Trophic coherence

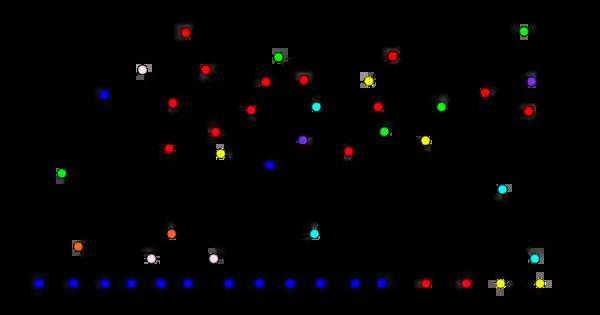
Network of concatenated words from "Green Eggs and Ham", by Dr. Seuss. If word 1 appears immediately before word 2 in at least one sentence in the text, a directed edge (arrow) is placed from word 1 to word 2. The height of each word is proportional to its trophic level. Colours indicate syntactic function; from lowest to highest mean trophic level: nouns (blue), prepositions and conjunctions (cyan), determiners (pink), adverbs (yellow), pronouns (green), verbs (red), and adjectives (purple). When a word has more than one function, the one most common in the text is used.

The relation between trophic level and node function can be seen in networks other than food webs. The figure shows a word adjacency network derived from the book "Green Eggs and Ham", by Dr. Seuss. The height of nodes represents their trophic levels (according here to the edge direction which is the opposite of that suggested by the arrows, which indicate the order in which words are concatenated in sentences). The syntactic function of words is also shown with node colour. There is a clear relationship between syntactic function and trophic level: the mean trophic level of common nouns (blue) is formula_29, whereas that of verbs (red) is formula_30.